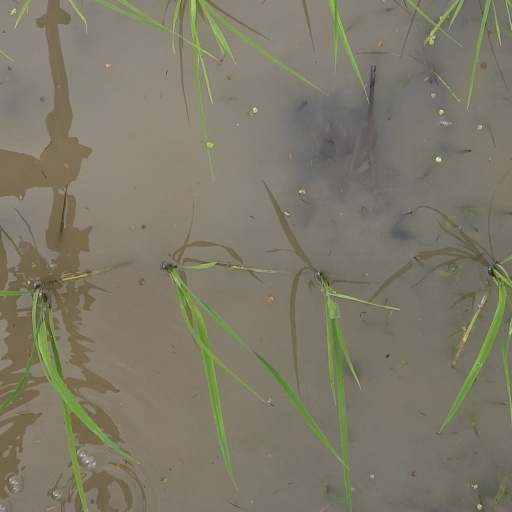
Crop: rice